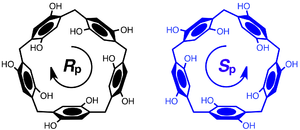
Les pillararènes sont des molécules macrocycliques composées d'unités hydroquinones reliées en position para. Ils sont proches structurellement des cucurbituriles et des calixarènes, qui jouent un rôle important en chimie supramoléculaire. La première structure pillar[n]arène synthétisée fut celle comportant cinq unités.